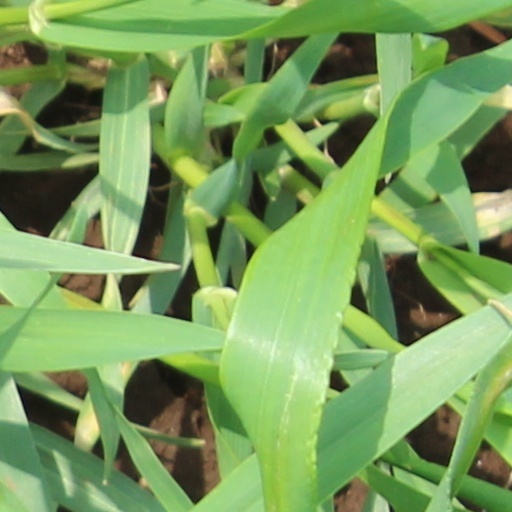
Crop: wheat